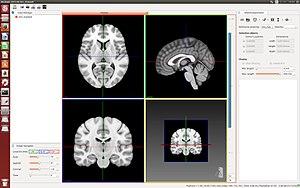
Image T1 d'un cerveau moyenné ouvert avec MI-Brain
MI-Brain est un logiciel de visualisation, de traitement et d’analyse d’images issues de l’IRM de diffusion développé par la firme canadienne Imeka en 2015. À ce jour, il est utilisé dans les laboratoires d’imagerie de l’Université de Sherbrooke en attendant son lancement officiel prévu en mars 2016. Le logiciel est en continuelle évolution.